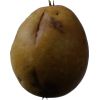
Label: Pear 3